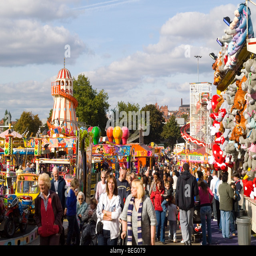
lots of people on a sunny afternoon